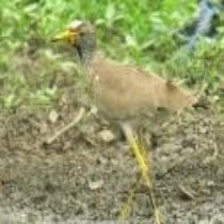
Species: WATTLED LAPWING
Scientific name: VANELLUS INDICUS